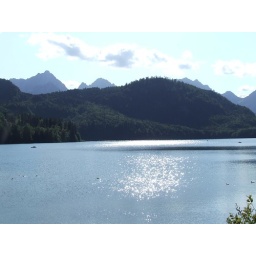
View of the lake with the mountains in the background